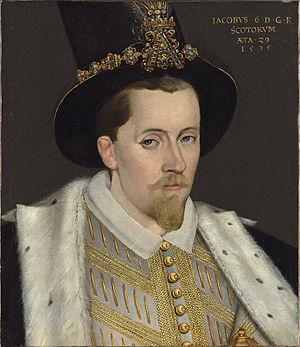
Cet article donne la liste des héritiers successifs du trône d'Angleterre depuis la conquête de Guillaume le Conquérant lors de la crise de succession d'Angleterre en 1066 jusqu'à l'Acte d'Union de 1707. Contrairement à d'autres monarchies, les règles de succession n'ont pas inclus la loi salique, mais les droits des femmes n'ont cependant pas toujours été respectés. Les héritiers mâles ont porté les titres de prince de Galles et de duc de Cornouailles, créés respectivement en 1301 et 1337 sur décision des rois Édouard Iᵉʳ et Édouard III en faveur du premier descendant mâle du monarque, qui sont aujourd'hui portés par les héritiers du trône britannique.